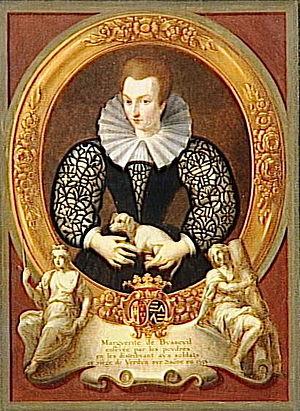
Héliodore de Thiard, comte de Bissy, est un militaire français.